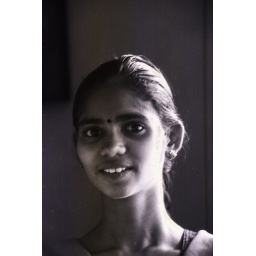
Standing against the window light this girl's face looks dramatic and interesting esp in b/w